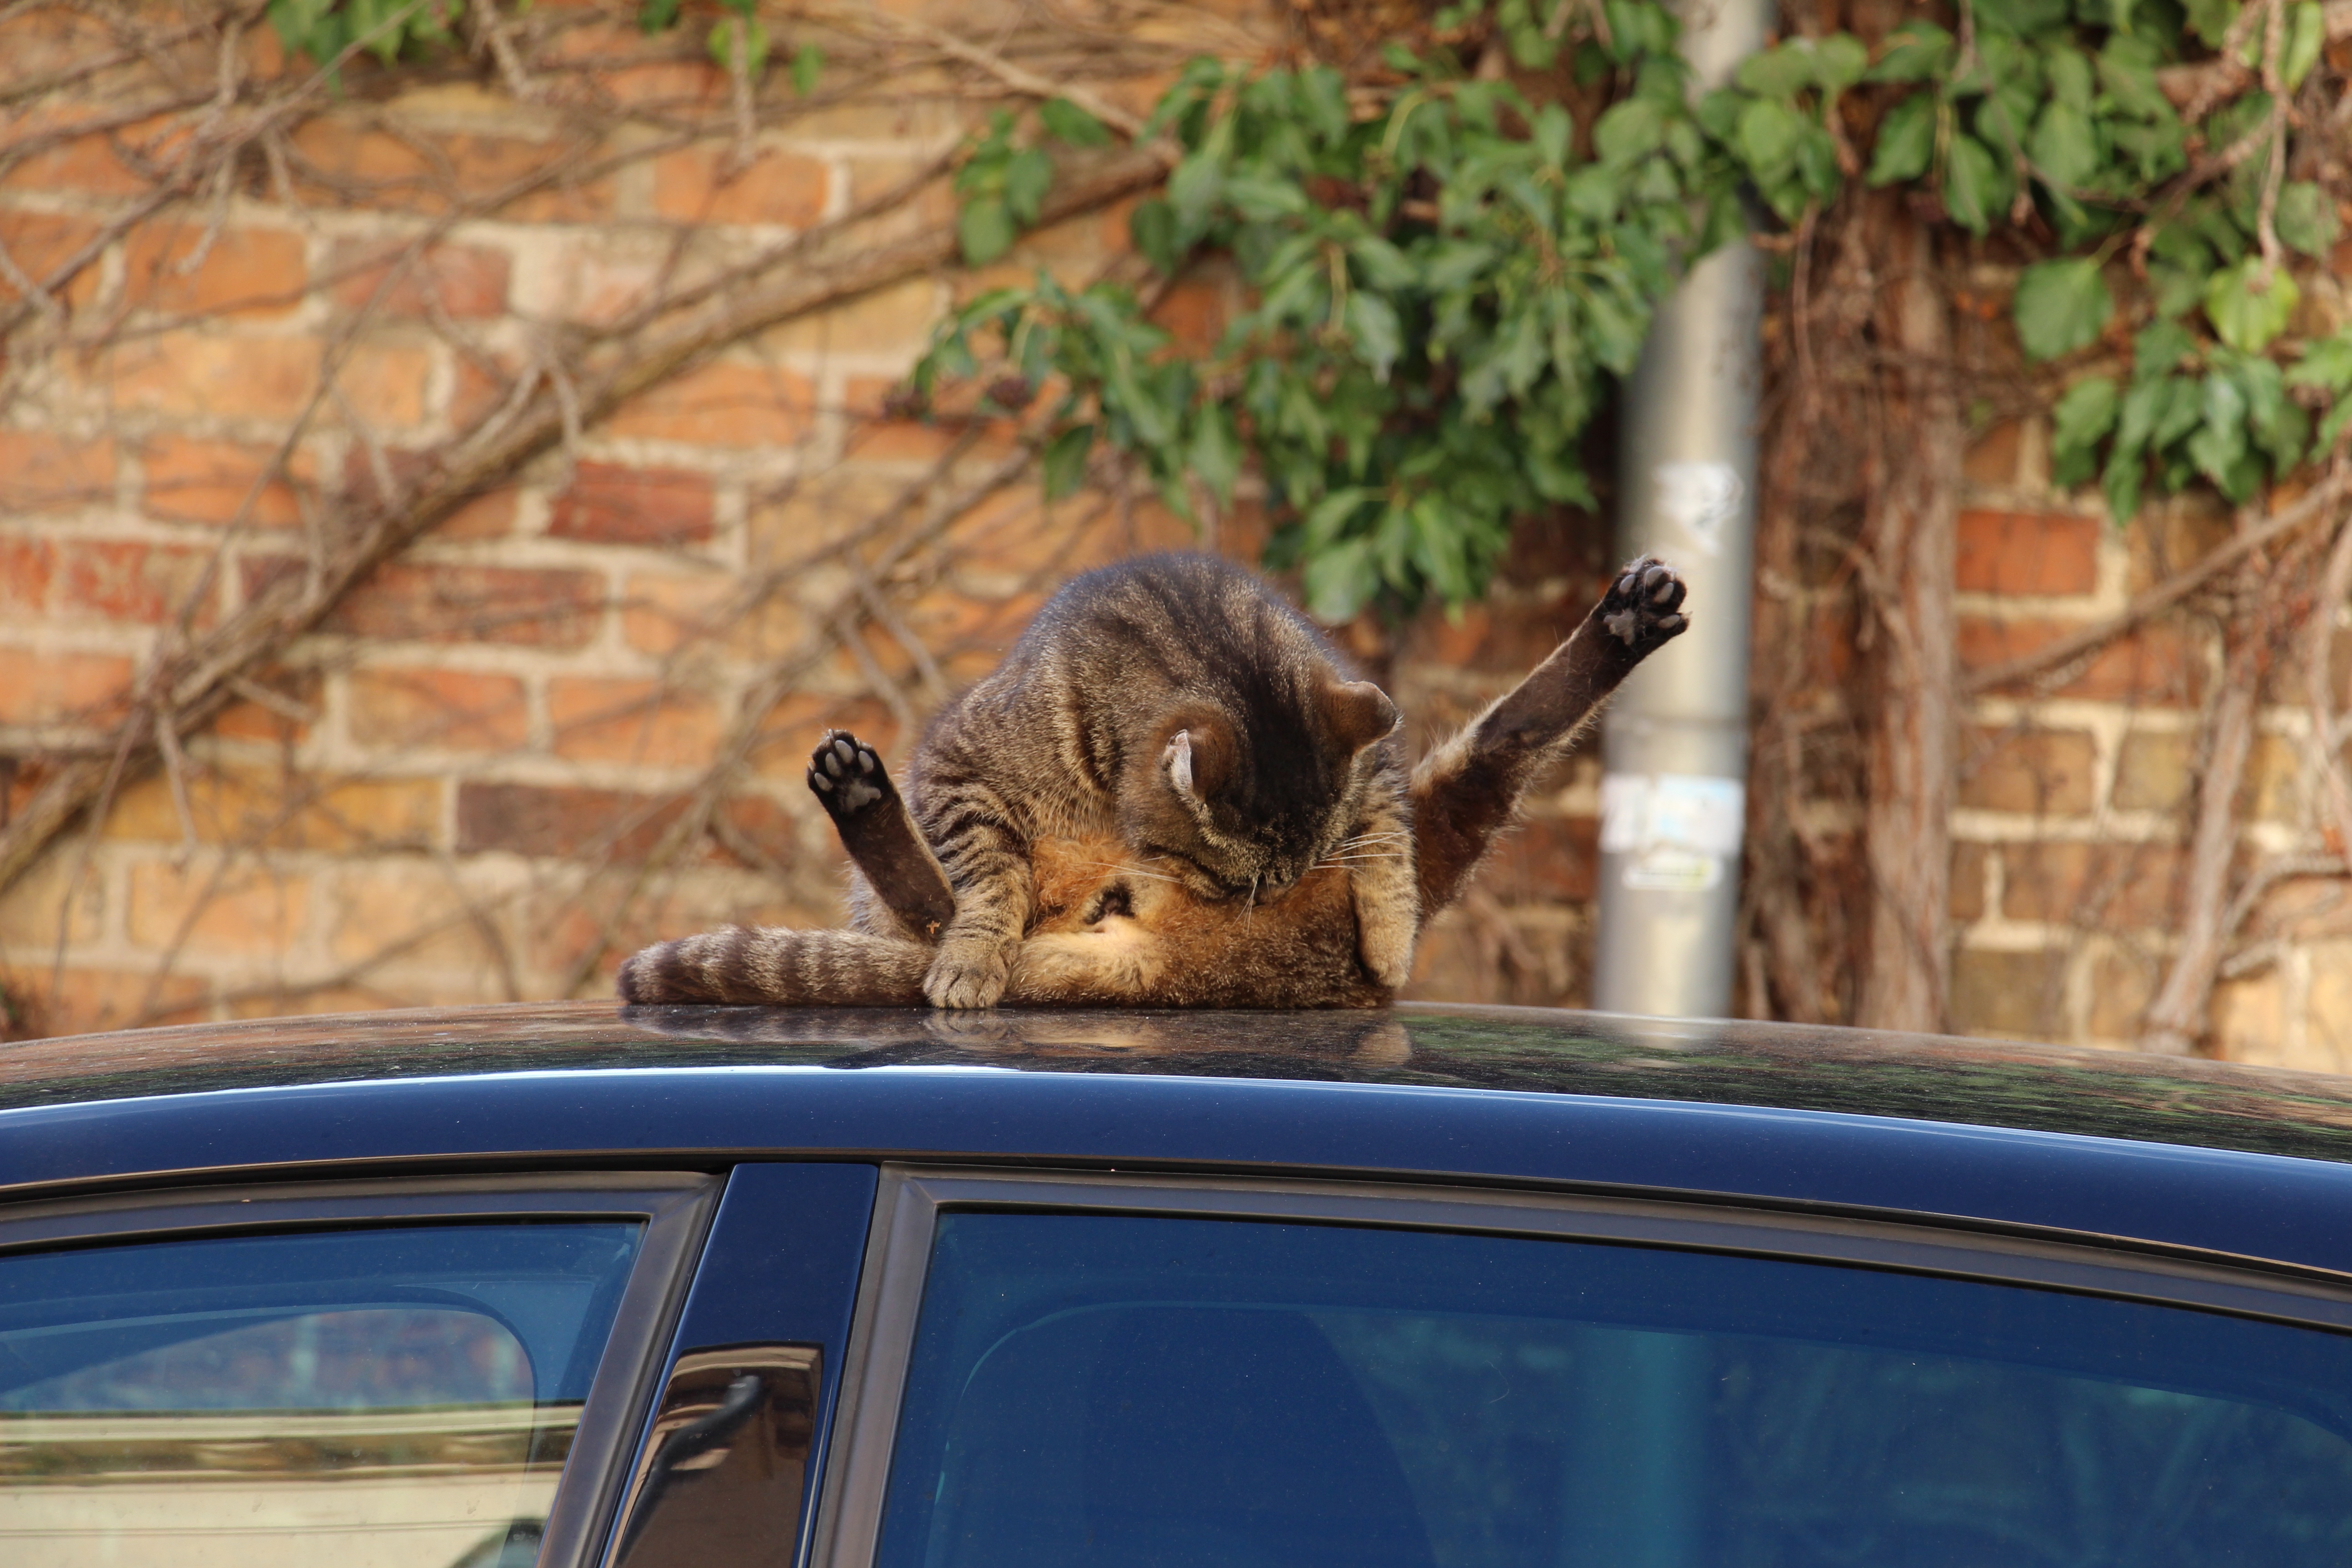
pet, cat, mammal, fauna, animals, out, hygiene, outdooges